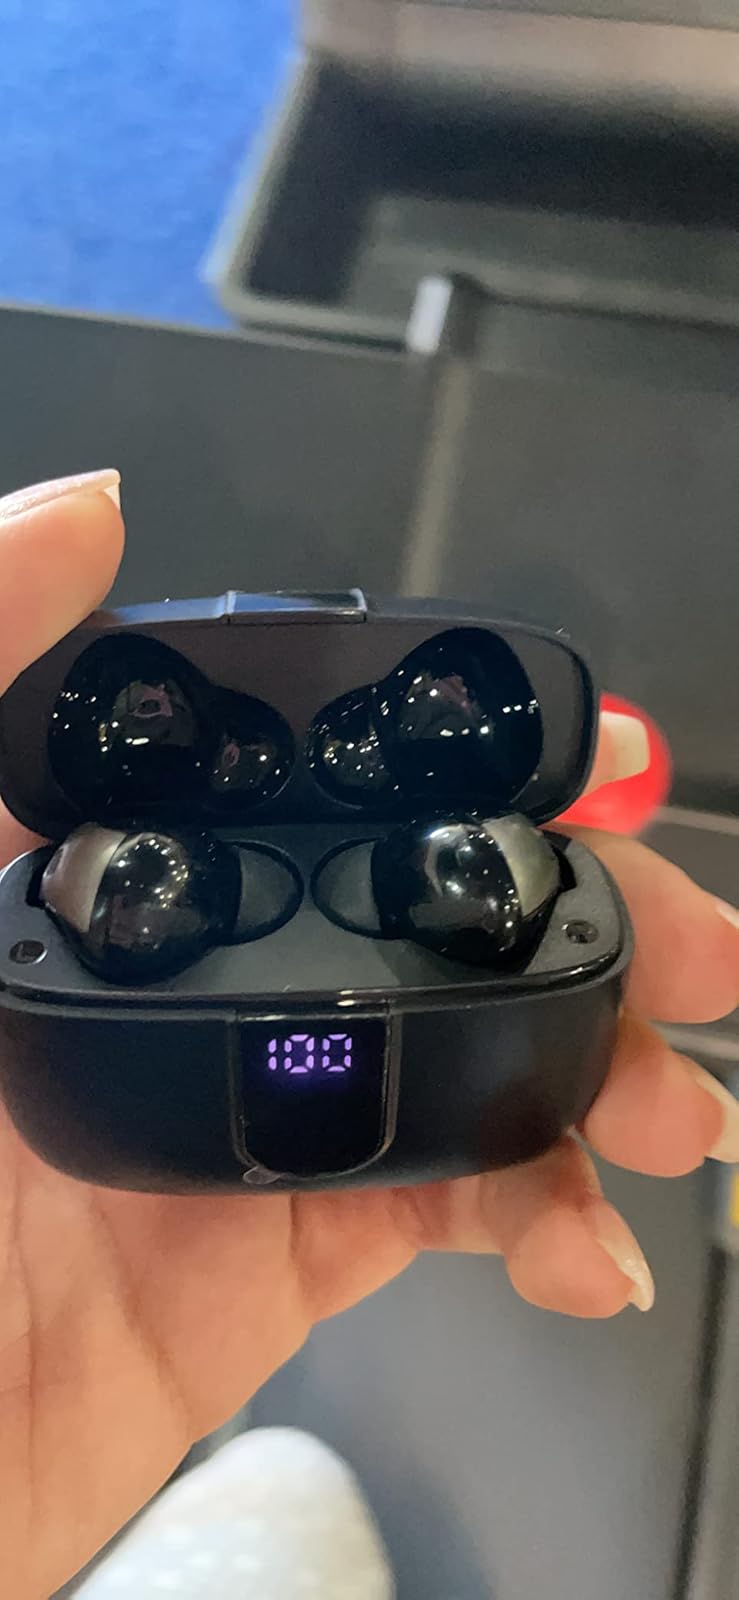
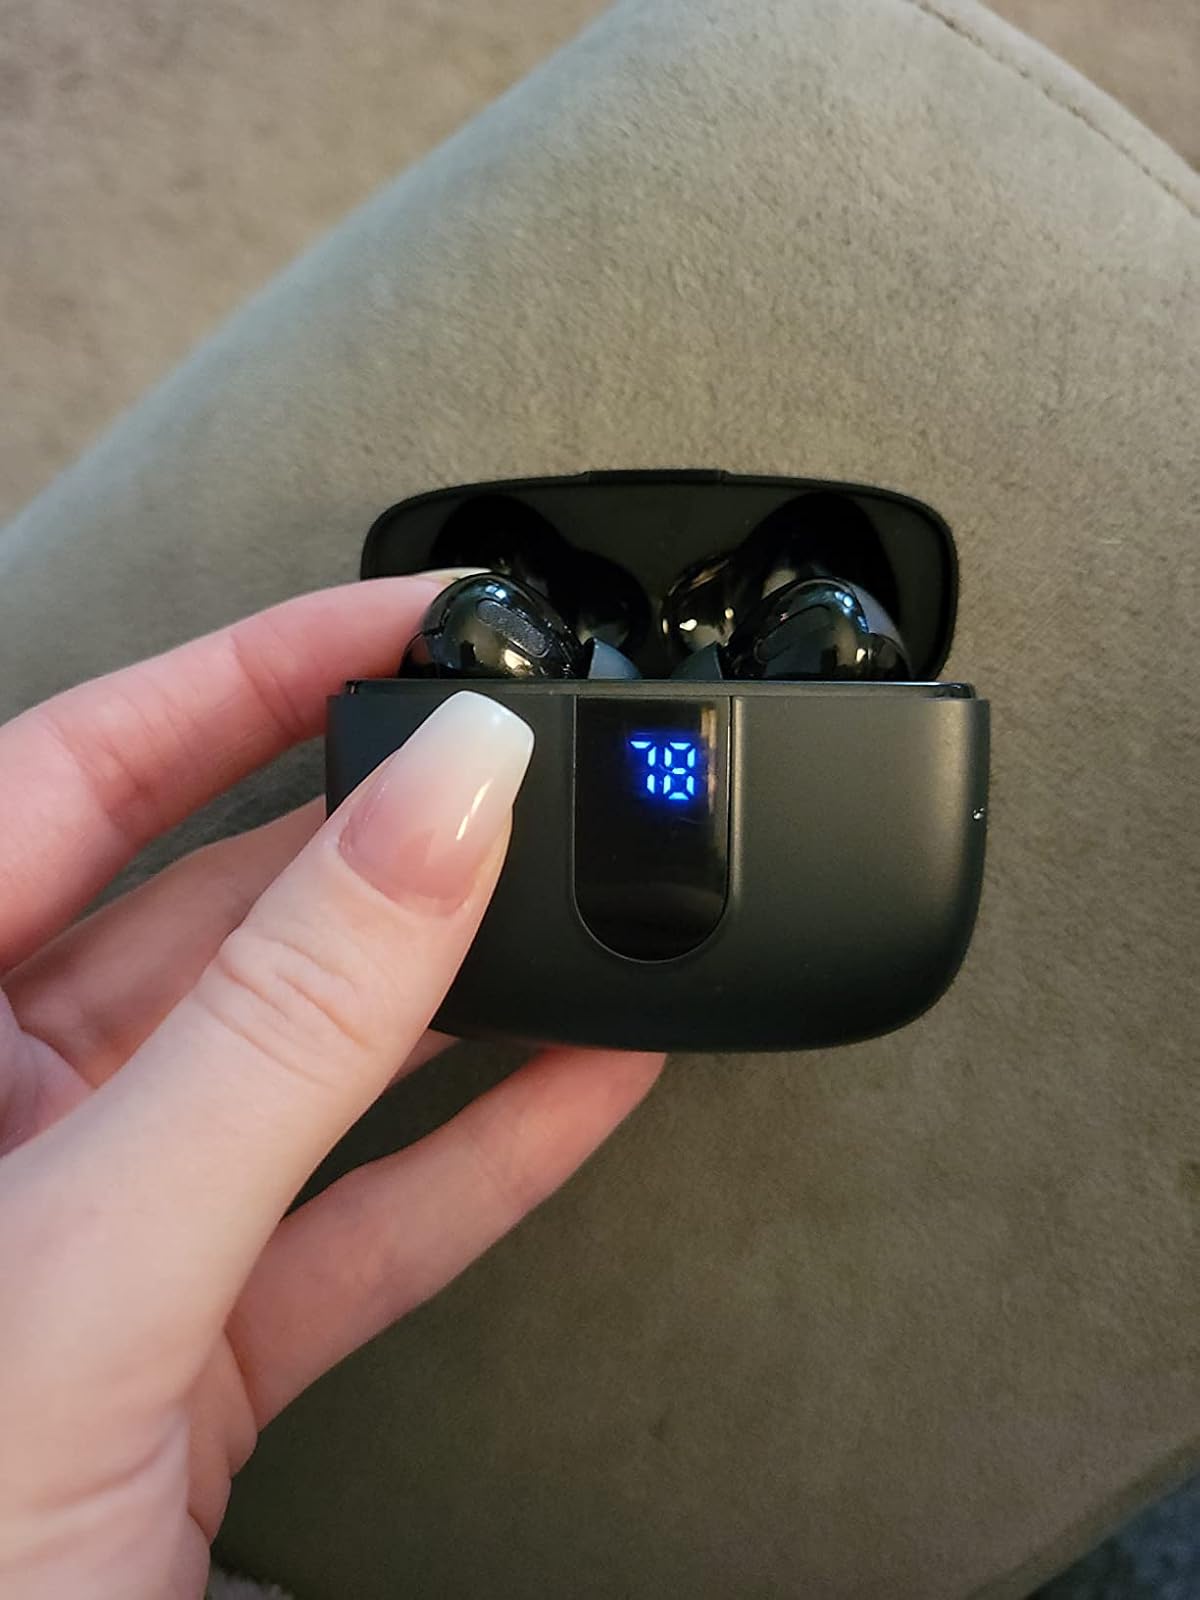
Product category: earbuds
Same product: yes